Ljubinje

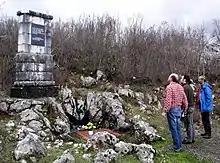
People in front of the Pandurica pit, a place where Ustaše killed 36 locals by throwing them alive into a mass grave, as part of the wider Genocide of the Serbs

The Ottoman Empire occupied the area around Ljubinje between 1465 and 1467, and the "defter" (tax registry) of the Bosnian sanjak for 1468/69 already included the "nahiya" of Ljubinje.